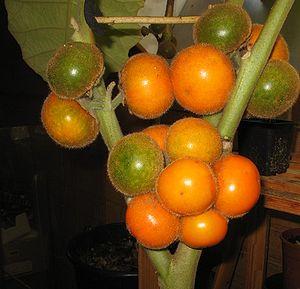
La narangille, Escuador's naranjille, ou Lulo est le fruit de la Morelle de Quito, de son nom scientifique Solanum quitoense Lamarck.